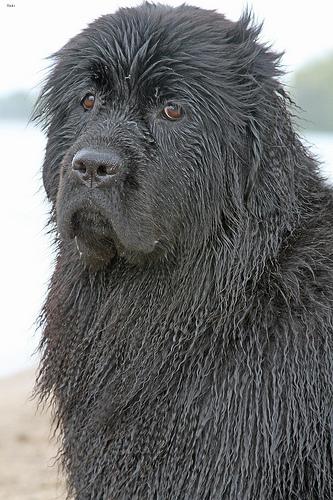
Breed: newfoundland